The Frying Game

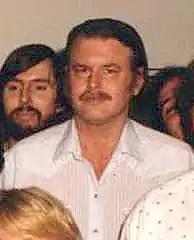
John Swartzwelder, (above) who wrote the episode, also conceived the screamapillar

"The Frying Game" was written by John Swartzwelder and directed by Mike Frank Polcino. It was first broadcast on the Fox network in the United States on May 19, 2002. The screamapillar, the larva that the Simpsons find in their garden, was, according to current showrunner Al Jean, Swartzwelder's "total conception." He pitched the idea to "The Simpsons" writing staff, and because they found it "hilarious," they decided to include it in the episode. Jean said that when people ask what sense of humor Swartzwelder has, the screamapillar is "one of the best examples". It was voiced by main cast member Dan Castellaneta, who portrays Homer among other characters in the series. Because the screamapillar only communicates by screaming, its lines were recorded last during recording sessions, as the screaming would "burn out" Castellaneta's voice.